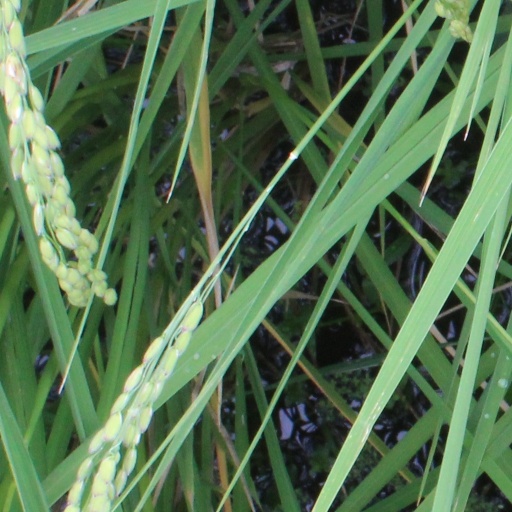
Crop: rice